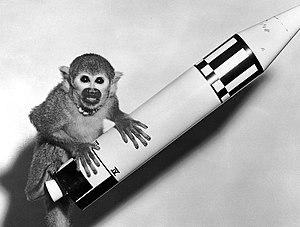
Baker, est une femelle singe écureuil. Elle est connue pour être l'un des premiers animaux à avoir effectué un vol suborbital. Elle a effectué ce vol en compagnie d'un autre singe, Able, un macaque rhésus, qui mourut quatre jours après son vol après une opération chirurgicale destinée à retirer une électrode.
Le PGM-19 Jupiter est un missile balistique de portée intermédiaire de l'armée de l'air américaine, initialement développé dans les années 1950 dans le cadre d'un programme commun de l'armée de terre et de la Marine. Cette dernière se retire du projet fin 1956, alors que les spécifications sont figées. Le Jupiter est une évolution du missile à courte portée PGM-11 Redstone ; comme celui-ci, il est conçu par l'ingénieur d'origine allemande Wernher von Braun. Pour répondre à des contraintes de manipulation à bord des navires, c'est un missile au gabarit assez trapu, avec une hauteur de seulement 18 mètres pour un diamètre de 2,7 mètres. À terre, il est tiré depuis des installations mobiles, malgré sa masse qui atteint 50 tonnes. Son étage unique est propulsé par un moteur produisant 667 kN de poussée et alimenté par un carburant constitué d'oxygène liquide et de RP-1.